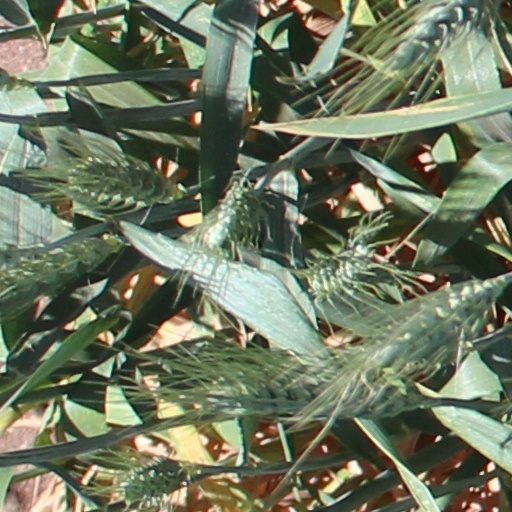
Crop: wheat